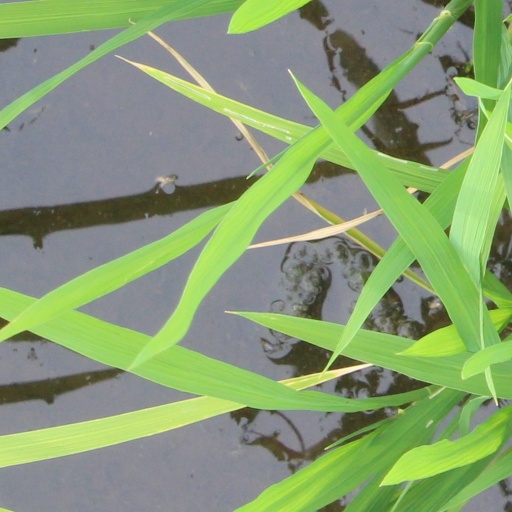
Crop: rice